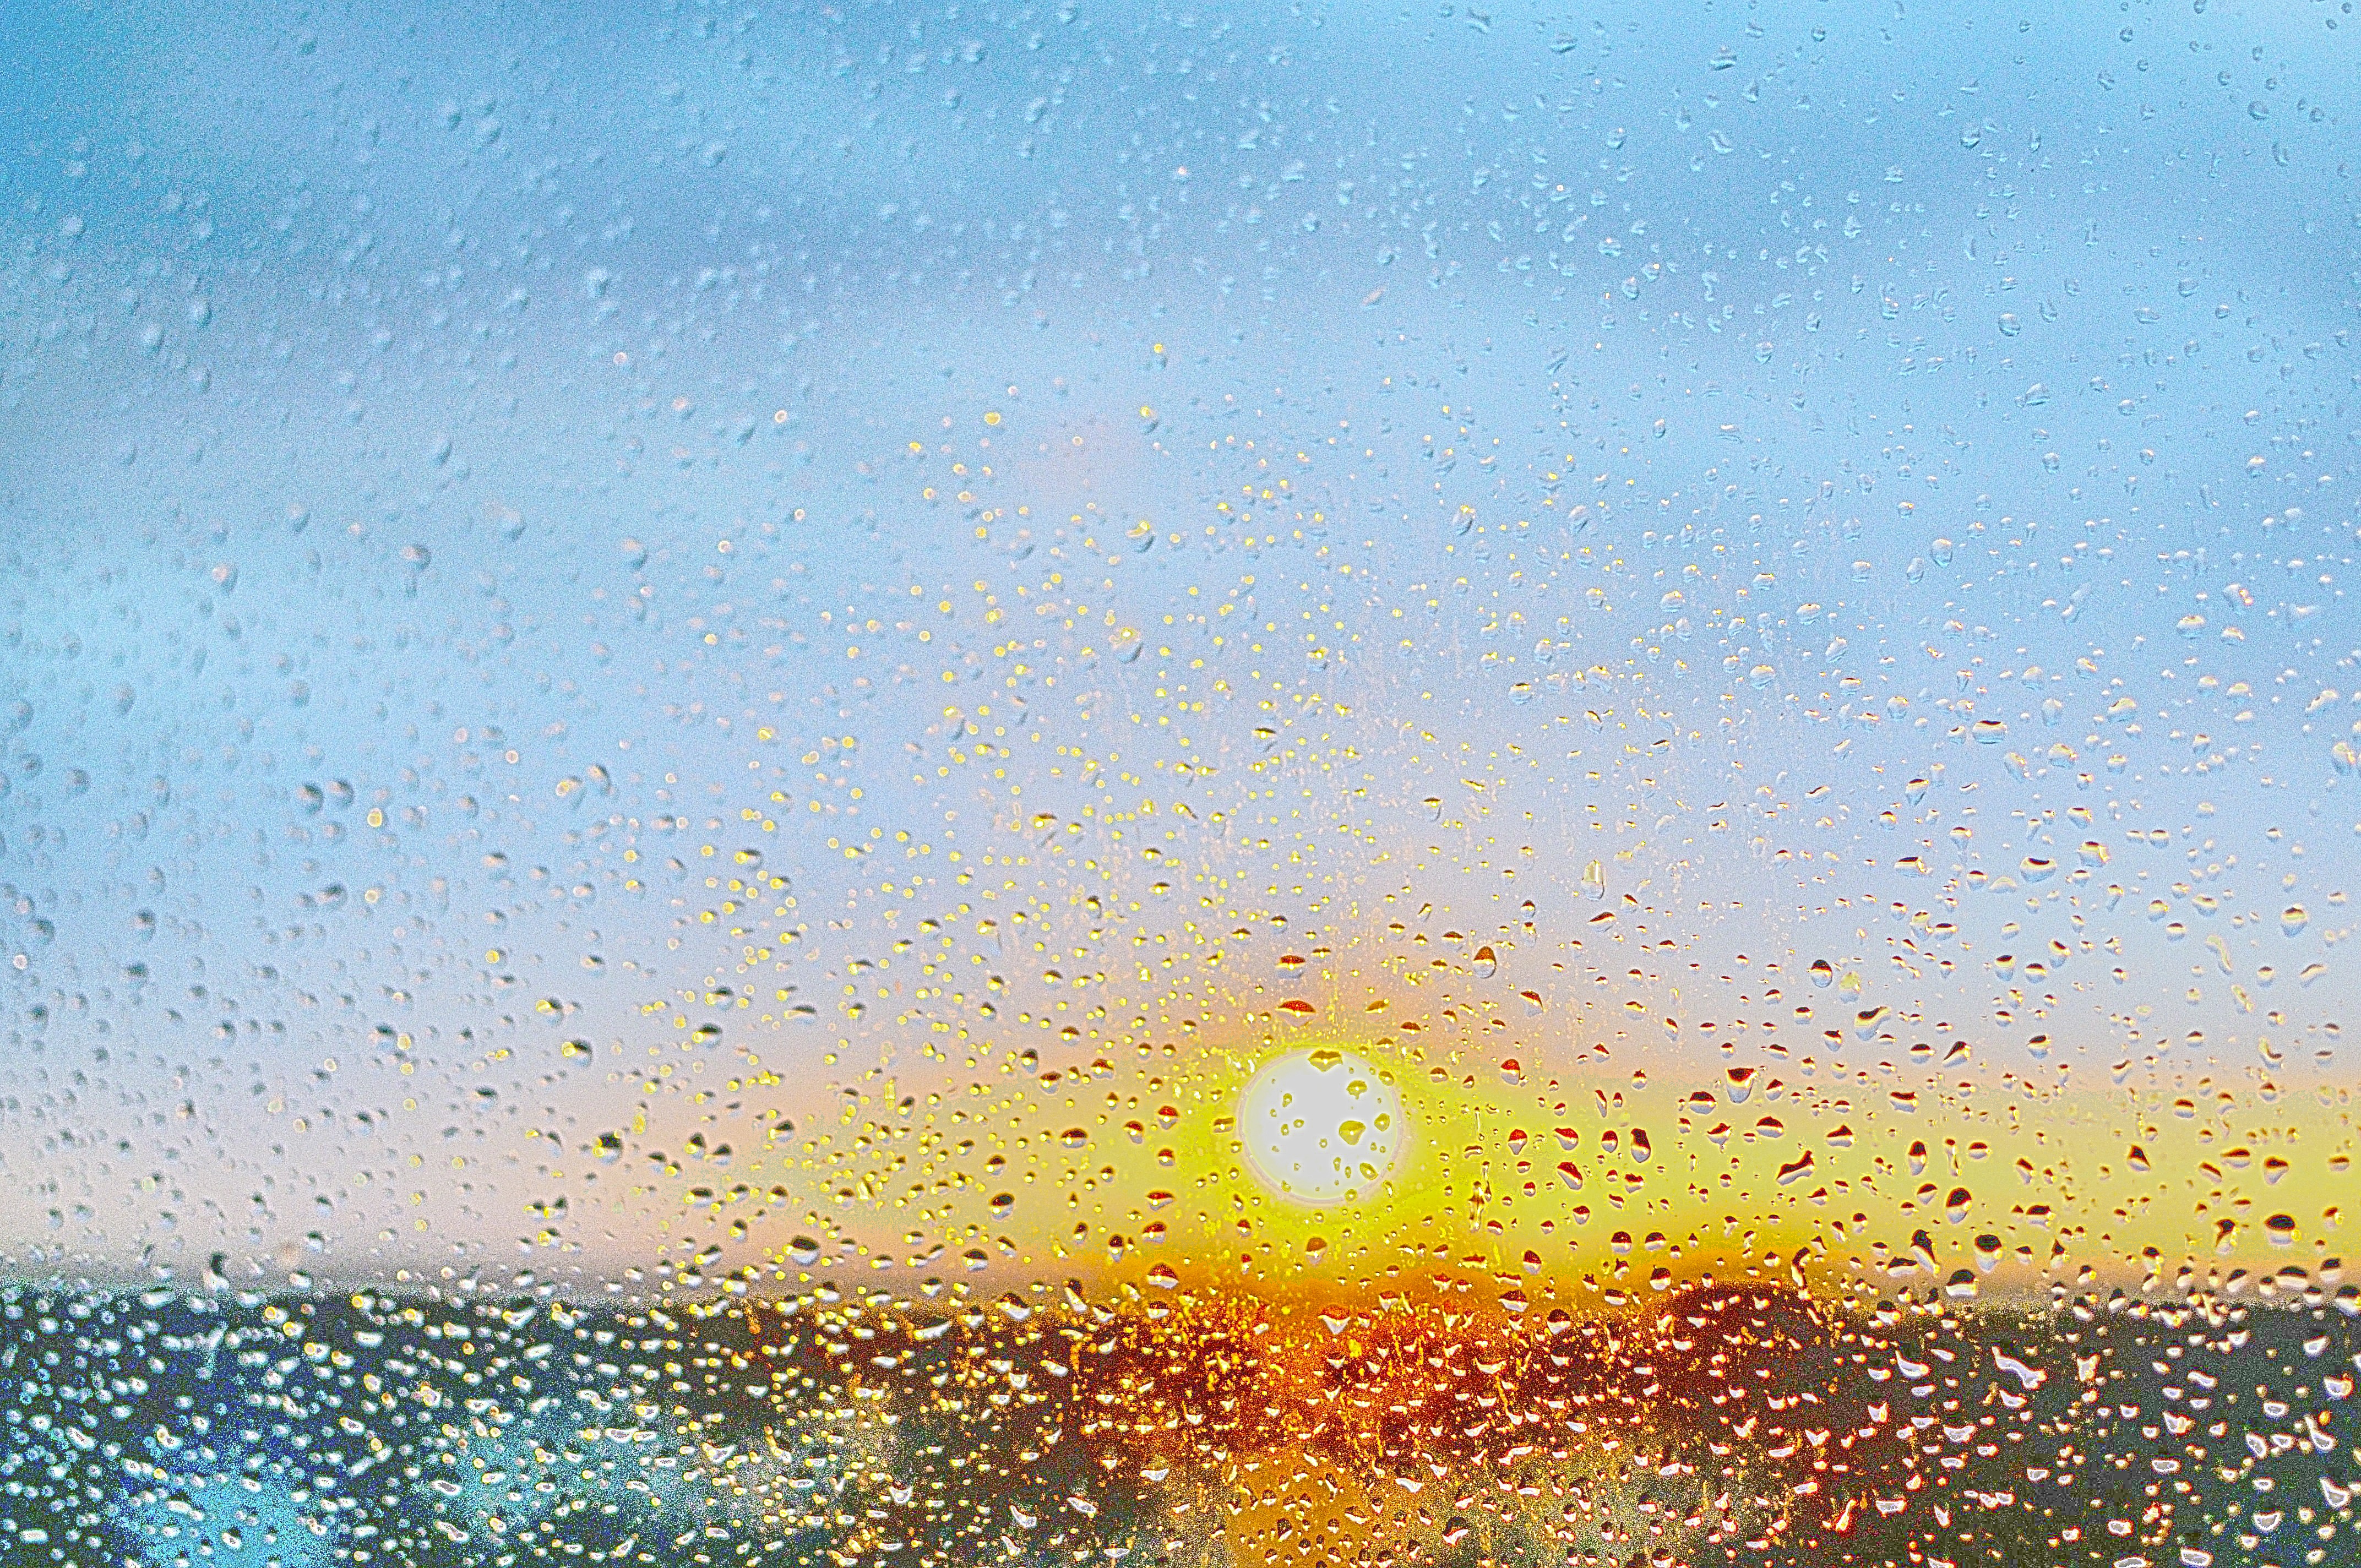
landscape, sea, horizon, drop, sky, sun, sunlight, morning, wave, dawn, flock, reflection, early morning, the urban landscape, atmospheric phenomenon, wind wave